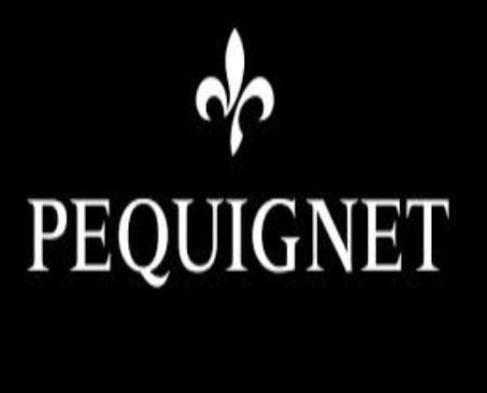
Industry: Clothes